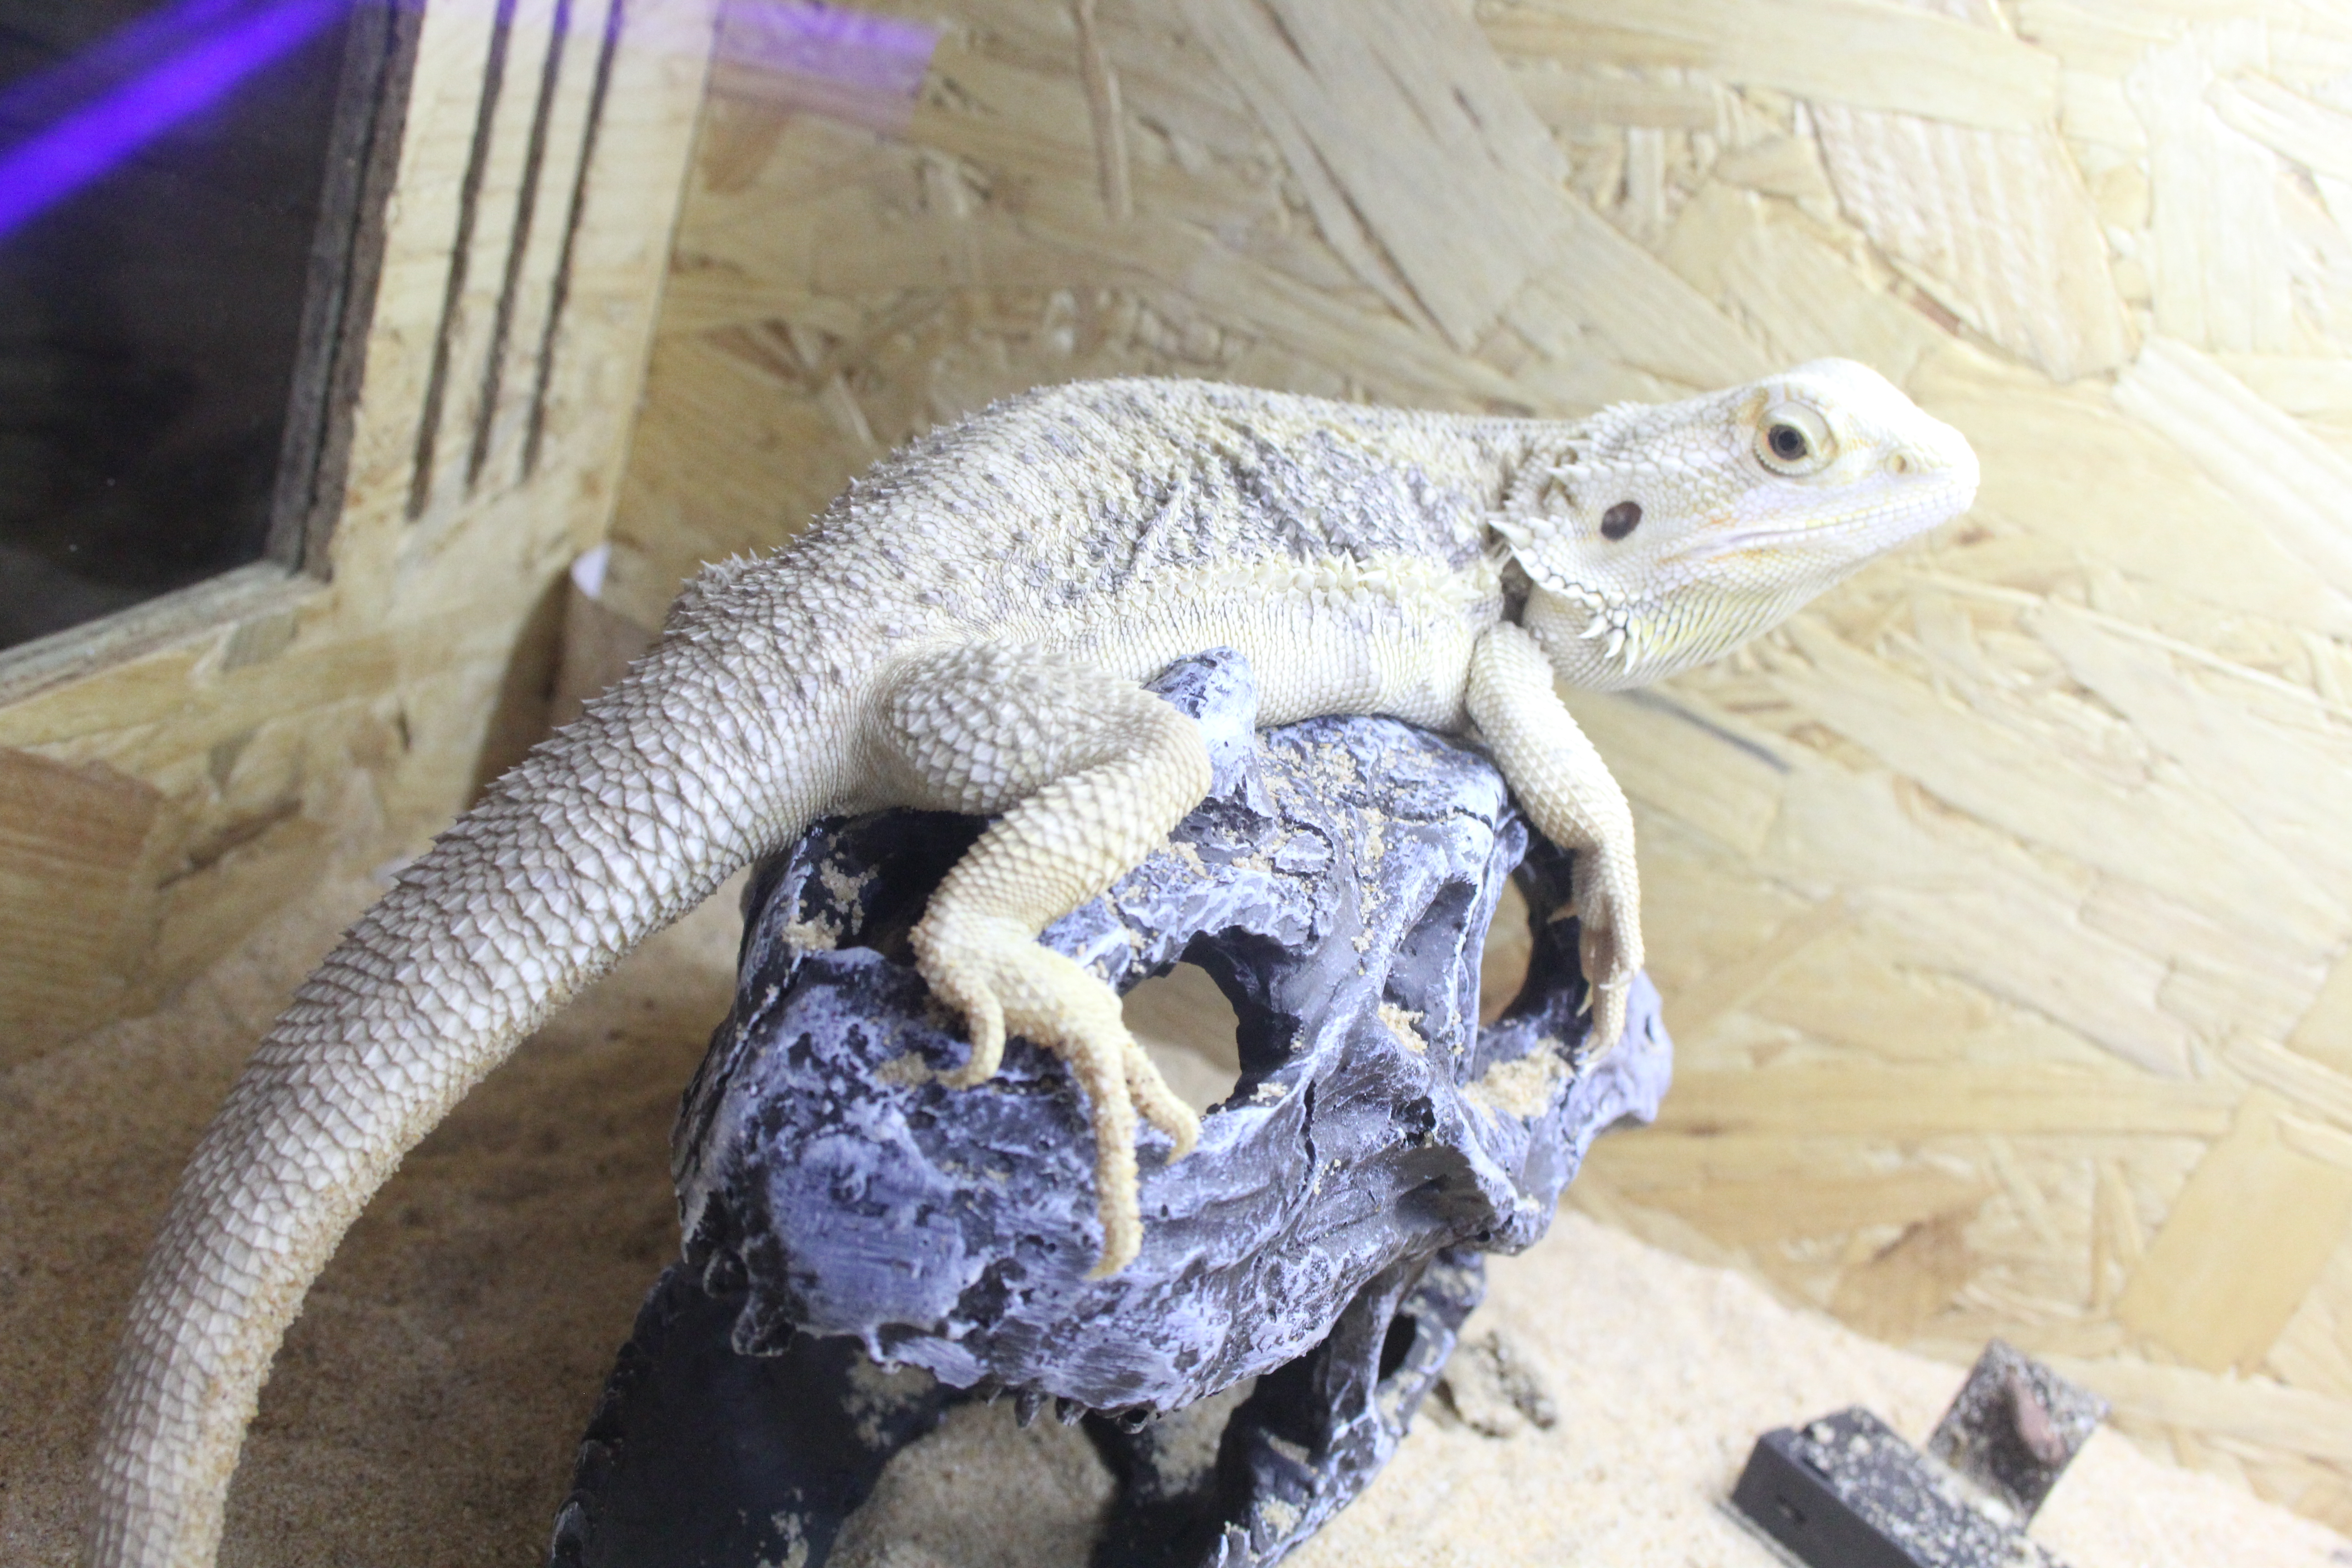
tourism, adventure, Beautiful Places, Pretty Places, environment, Interesting Places, harbin, museums, architecture, art, nature, museum, history, ancient history, china, russian, animals, exotic animals, tigers, zoo, zoo park, Pretty Parks, lions, wild animals, captive animals, sheep, monkey, cow, goat, reptile, lizard, scaled reptile, agama, dragon lizard, iguania, terrestrial animal, iguanidae, iguana